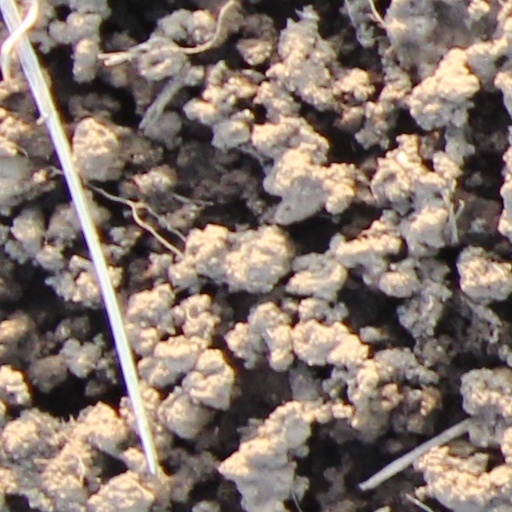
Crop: wheat